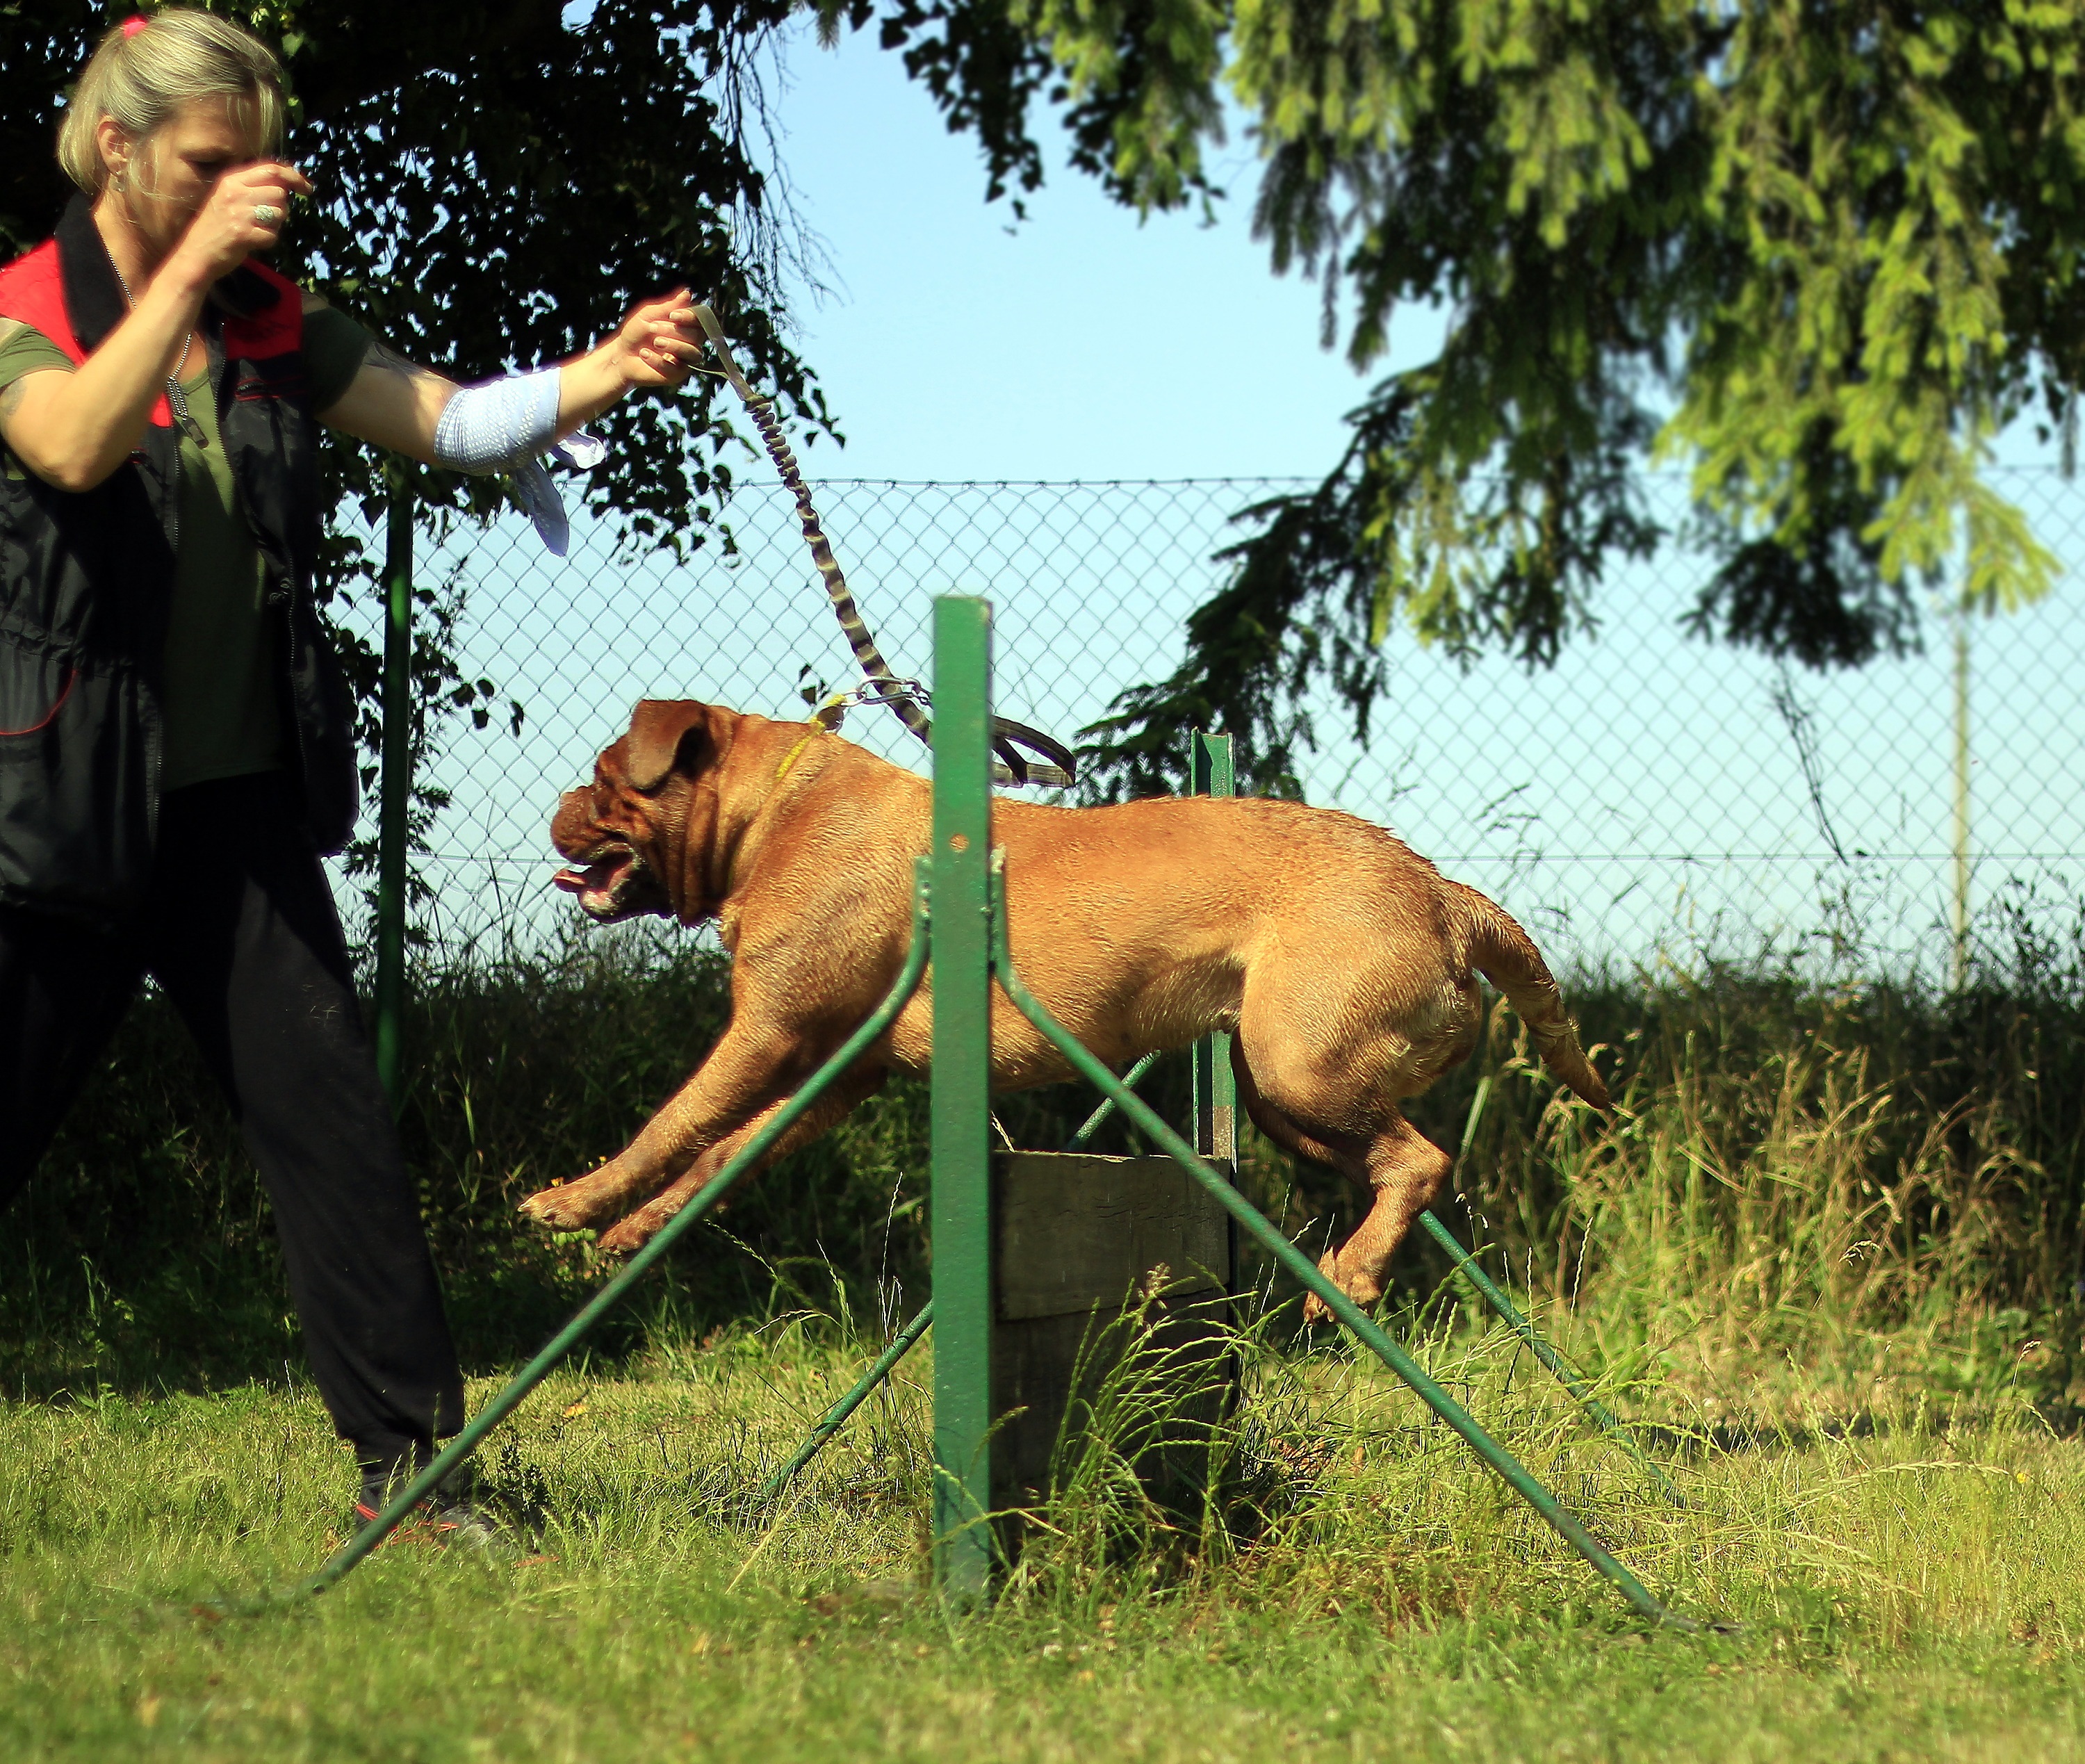
nature, grass, outdoor, run, dog, animal, cute, summer, pet, portrait, spring, natural, training, brown, mammal, sunny, french, background, bordeaux, big, active, skipping, mastiffs, mastiff, dog like mammal